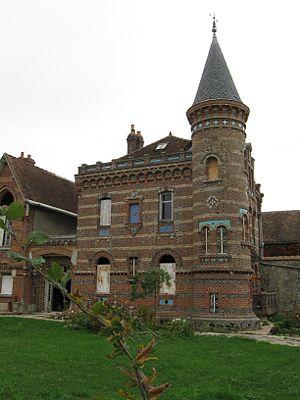
Ancienne propriété de la famille Boulenger, exploitants de carrières d’argile. (Cessoy-en-Montois, département de la Seine-et-Marne, région Île-de-France).
Cessoy-en-Montois est une commune française située dans le département de Seine-et-Marne, en région Île-de-France.